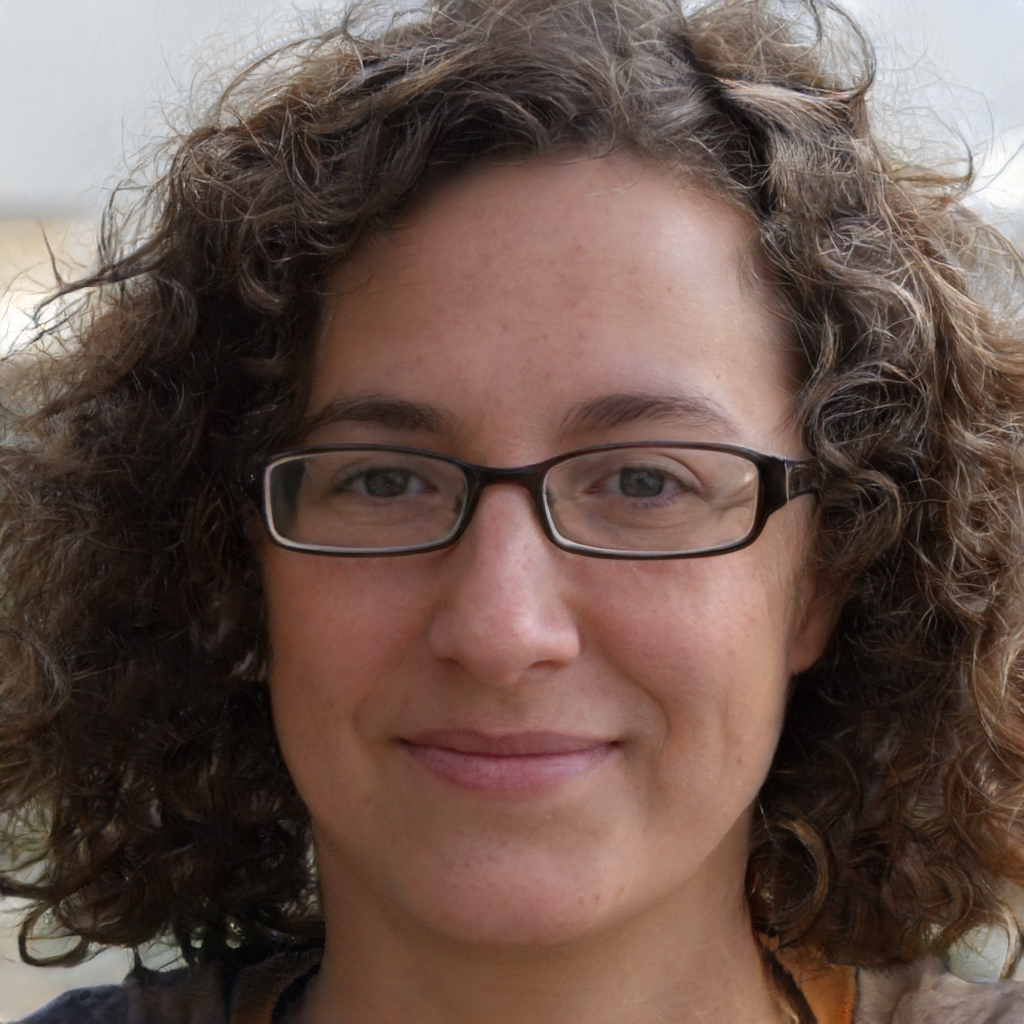
Portrait style: Real Portrait